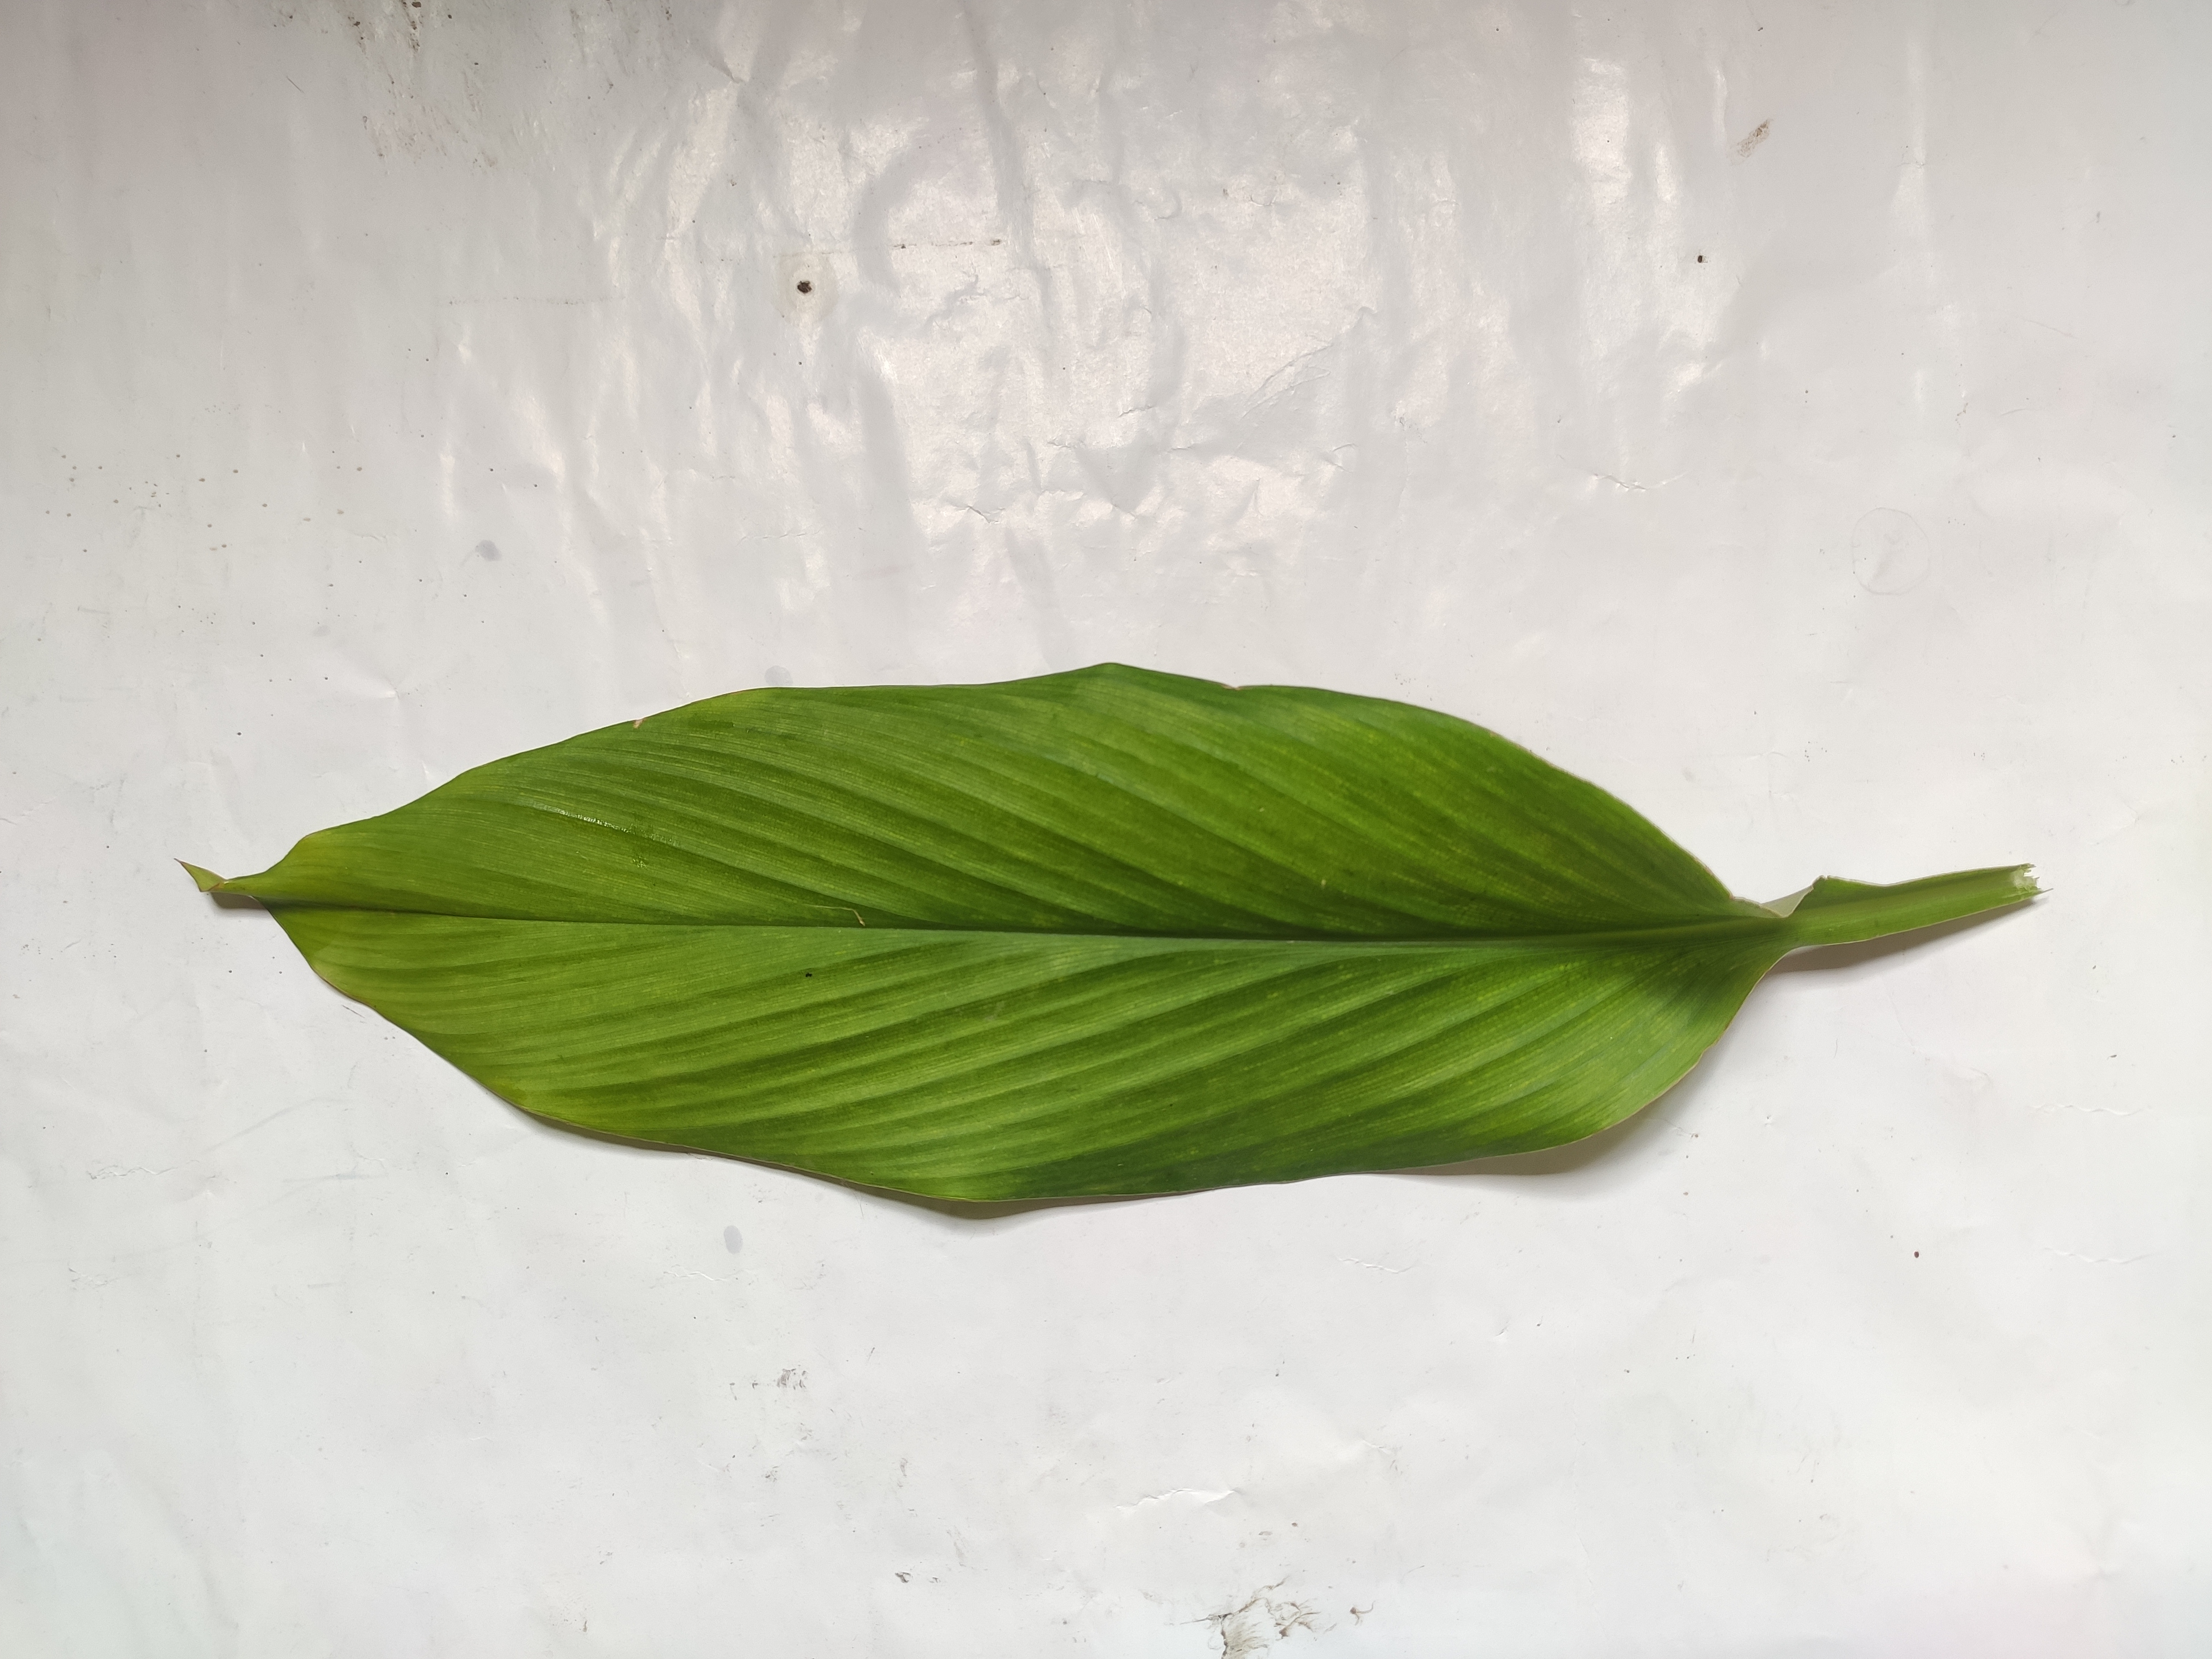
Label: Healthy_Leaf